Alphonse Legros

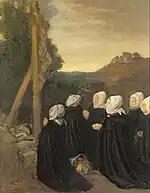
"The Calvary" (1874), Musée d'Orsay

Legros was naturalized as a British subject in 1881, and remained at University College for 17 years. He would draw or paint a torso or a head for the students in an hour or less; in the painting school he insisted on a good outline, preserved by a thin rub in of umber, and then the work was to be finished in a single painting. He considered the traditional journey to Italy an important part of artistic training, and gave part of his salary to augment the income available for a travelling studentship.